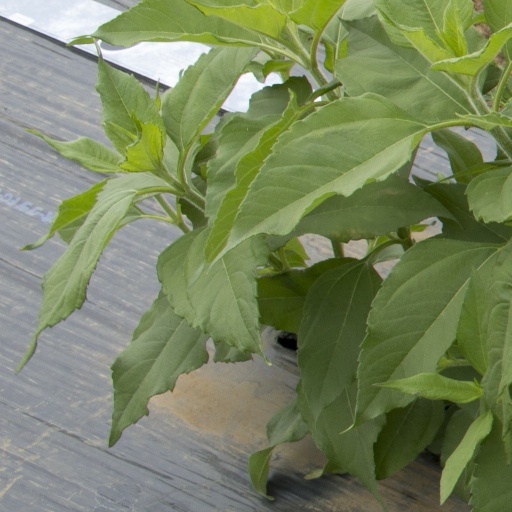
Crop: Jerusalem artichoke